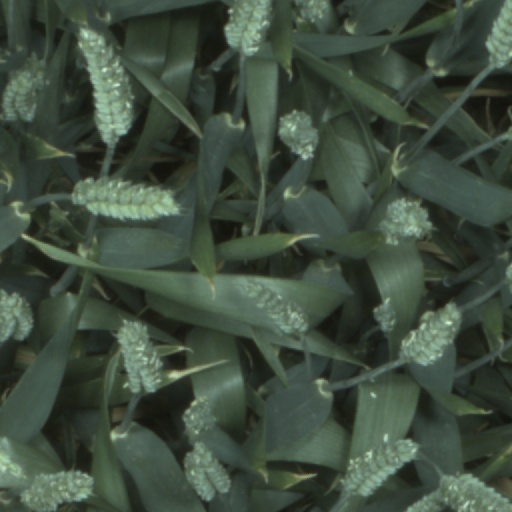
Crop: wheat